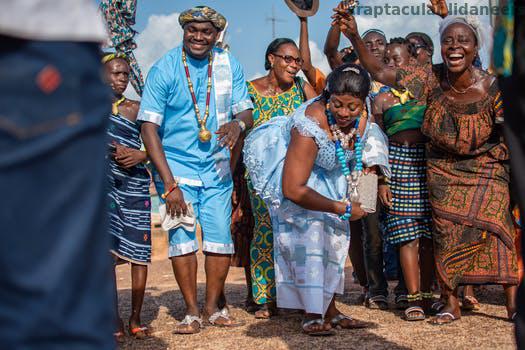
Label: Watermark